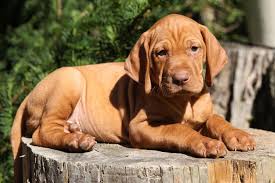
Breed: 210-n000048-vizsla